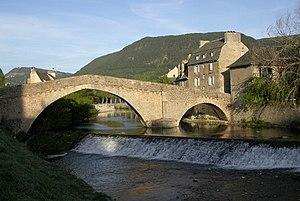
Mende est une commune française, préfecture du département de la Lozère en région Occitanie.
Un seuil désigne une courte section du lit d'un cours d'eau où, pour des raisons géomorphologiques naturelles ou à la suite d'une construction humaine, le fond du lit est fixé, ce qui conduit très souvent à y modifier fortement la hauteur de la lame d'eau.